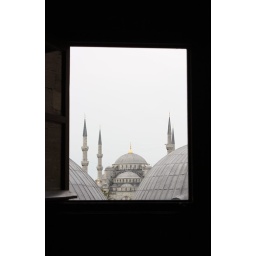
blue mosque seen from the window in Aya Sofya, Istanbul